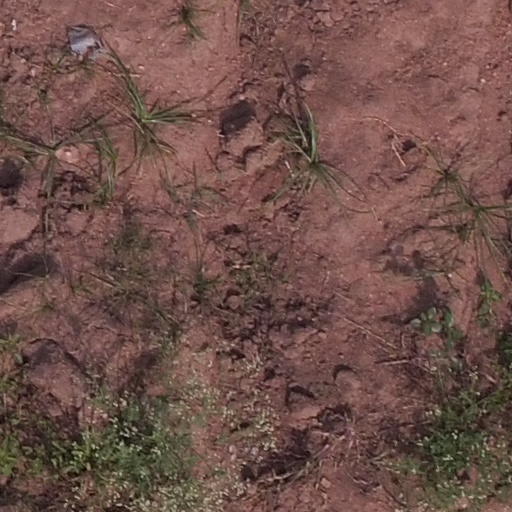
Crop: maize; corn